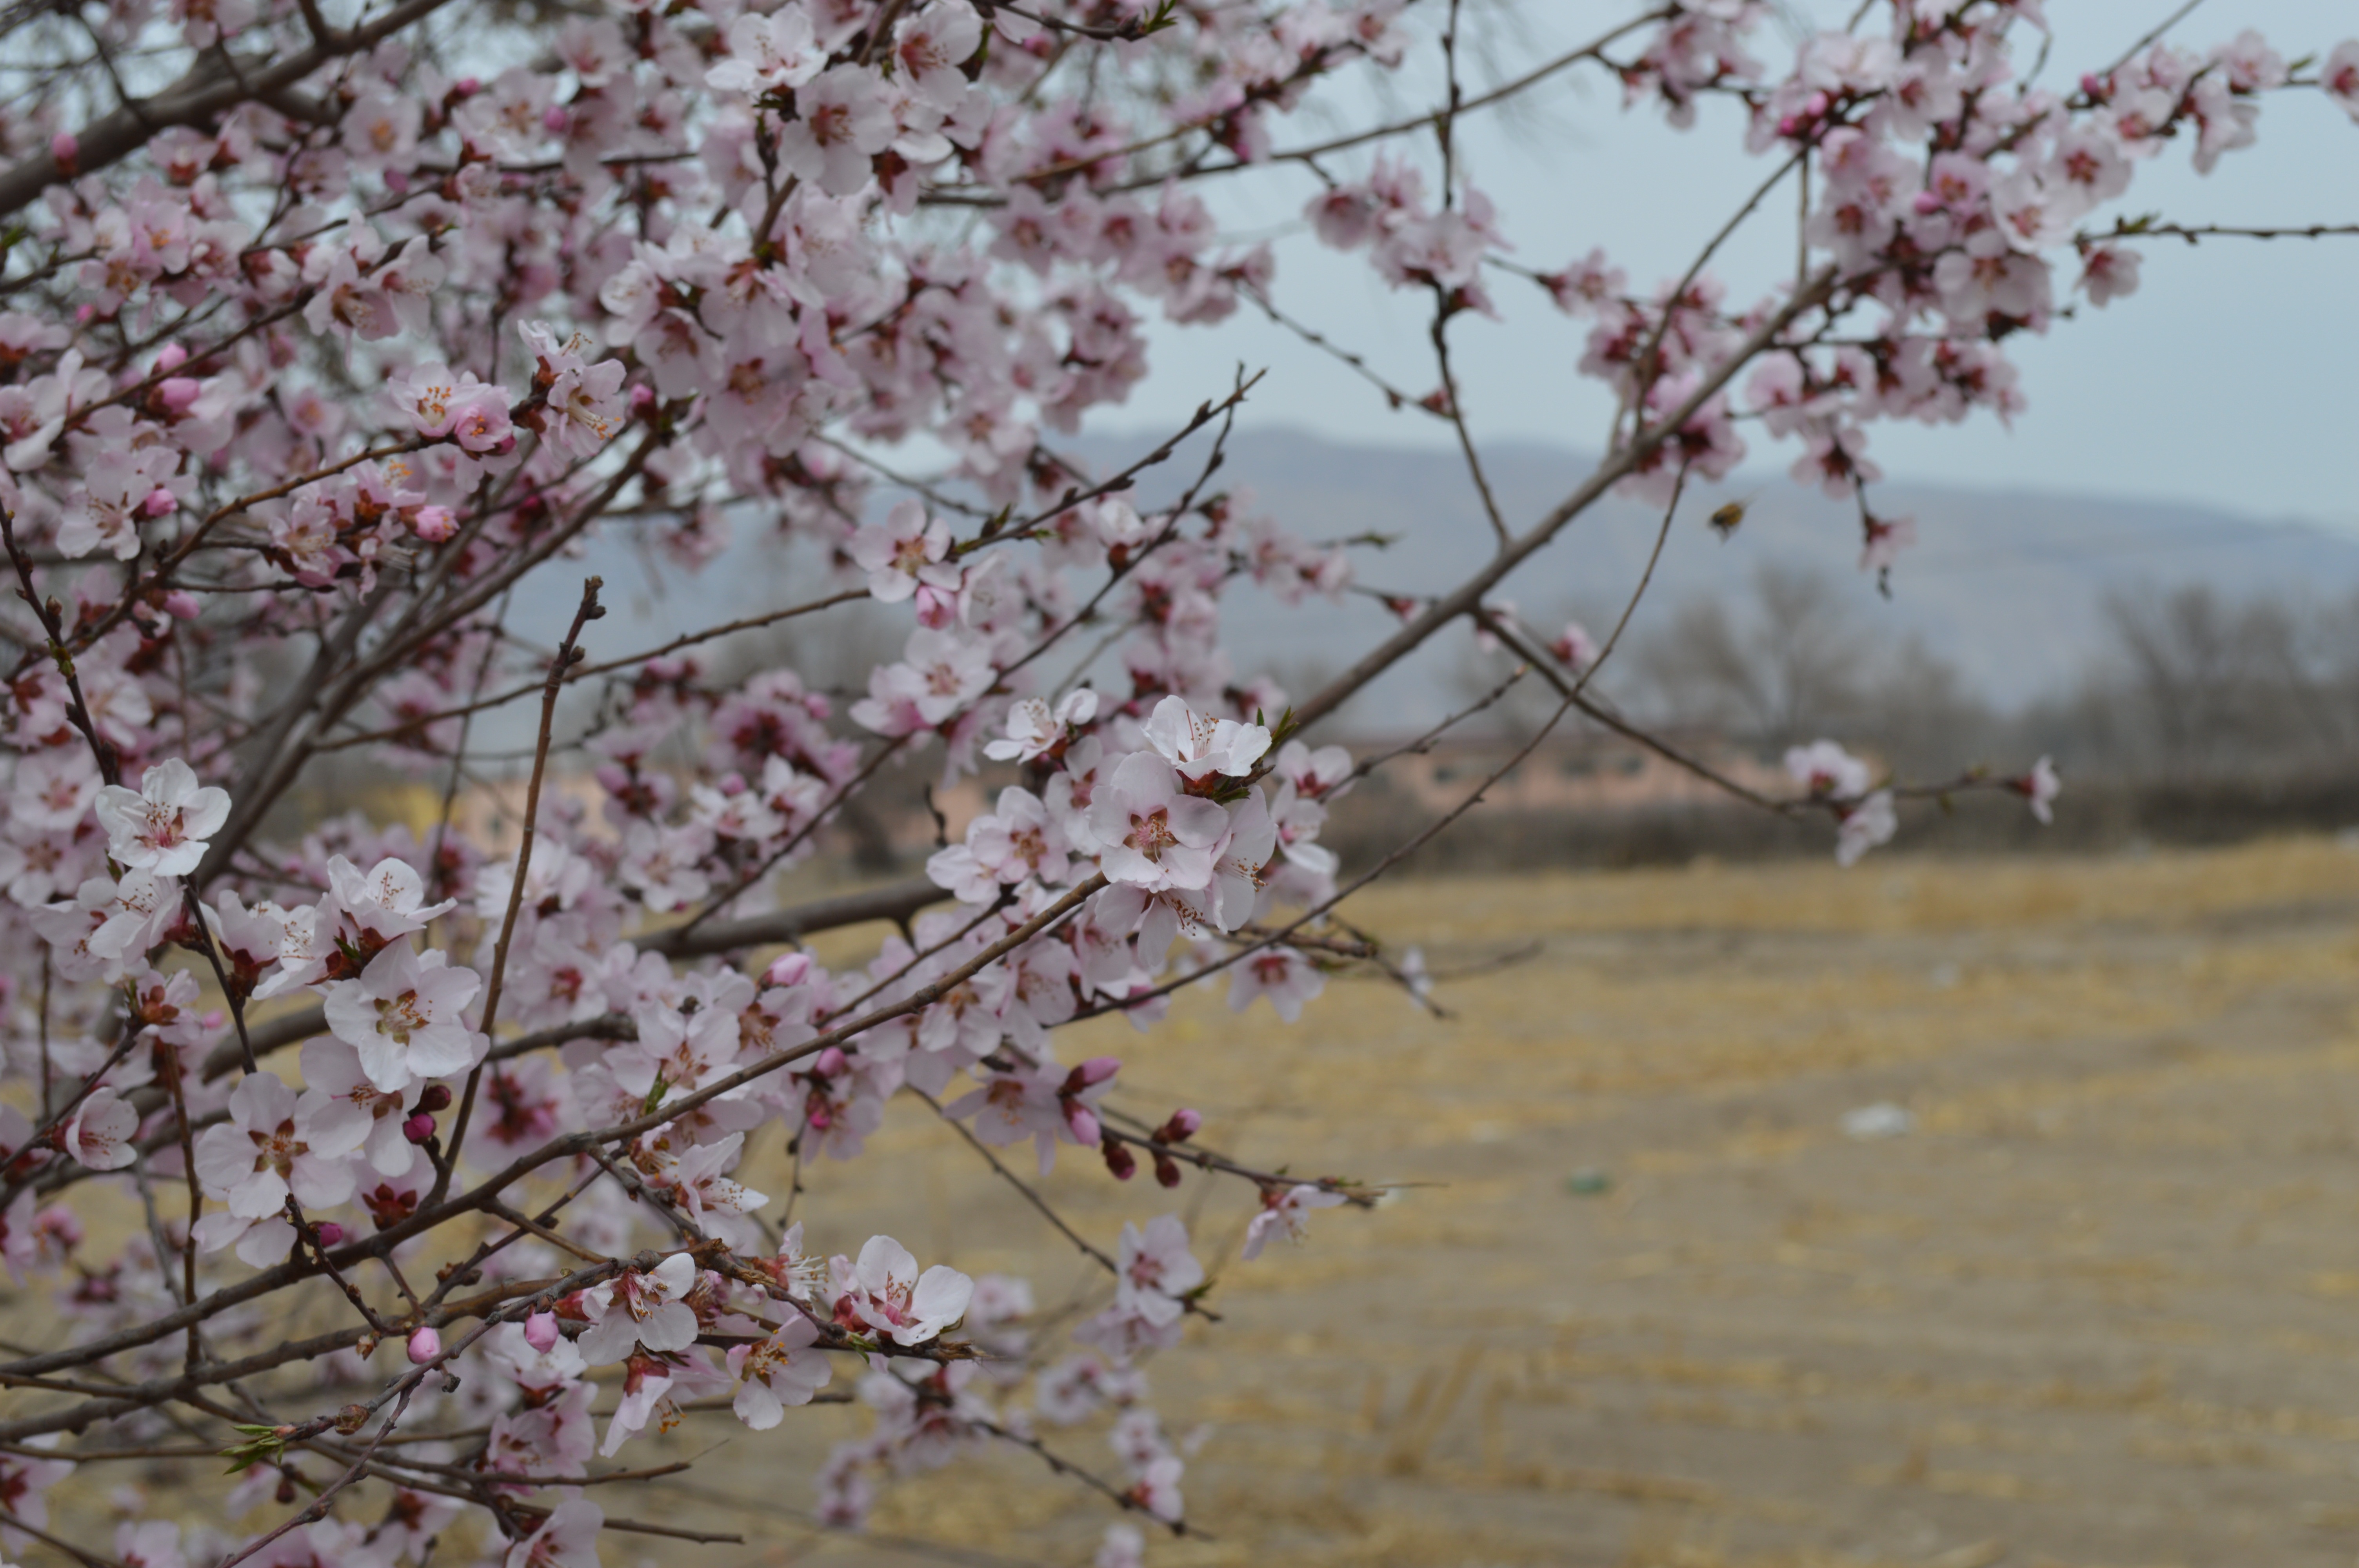
landscape, branch, blossom, plant, flower, food, spring, produce, season, cherry blossom, views